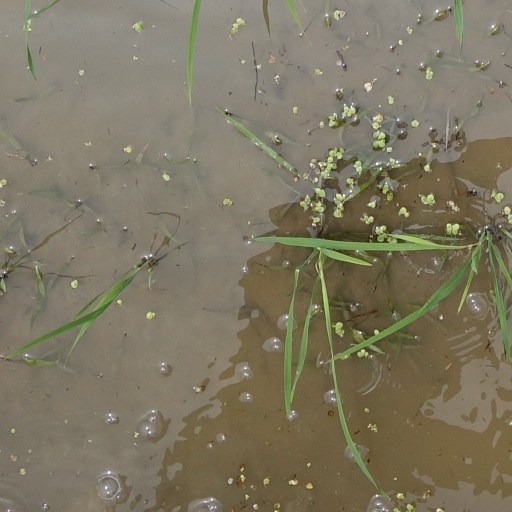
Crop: rice